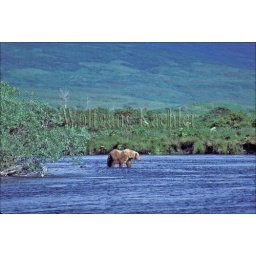
Alaska, kodiak island, kodiak brown bear, fishing in river